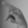
ASL letter: P